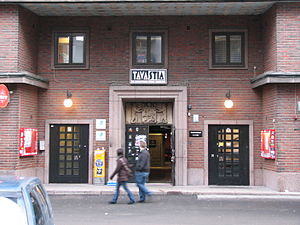
Tavastia Club
Tavastia Club
Tavastia Club er en populær rockmusik-klub i Helsinki, Finland. Hver nytårsaften spiller HIM i klubben som en del af en mini-festival.